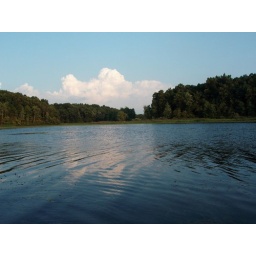
Storm clouds building off in the distance while canoing